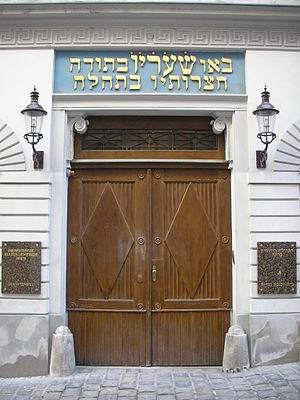
Stadttempel
Indgang til Stadttempel
Stadttempel er den primære synagoge i Wien, Østrig. Den er beliggende i 1. bezirk, på Seitenstettengasse 4.